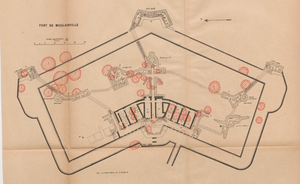
Plan du w:fr:fort de Moulainville avec les principaux impacts d'obus (ceux de gros calibre) reçus en 1916.
Le fort de Moulainville, appelé brièvement fort Feuquières, est un ouvrage fortifié se situant à la limite entre les communes d'Eix et de Moulainville, dans le département de la Meuse. Construit à la fin du XIXᵉ siècle et modernisé au tout début du XXᵉ siècle, il fut abondamment pilonné par l'artillerie allemande pendant la bataille de Verdun.